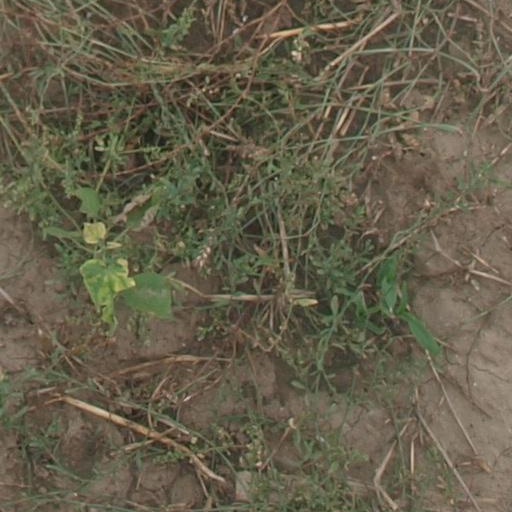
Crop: maize; corn